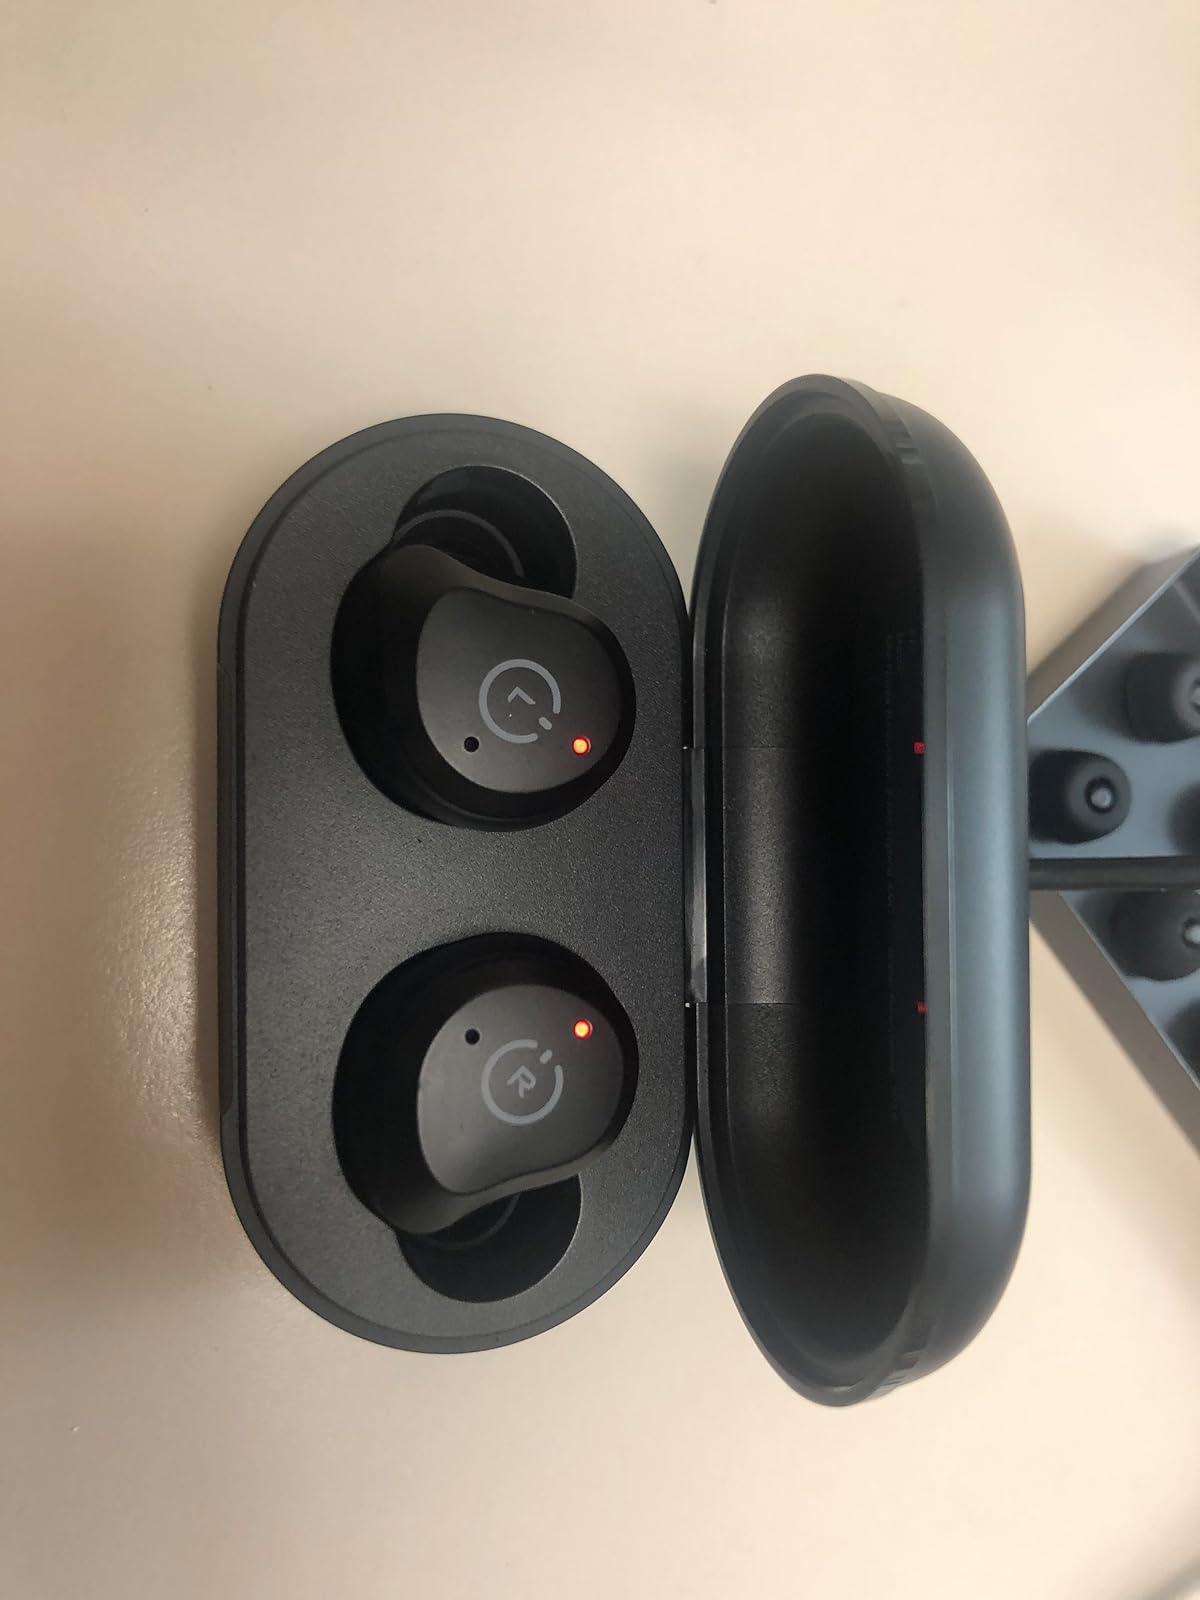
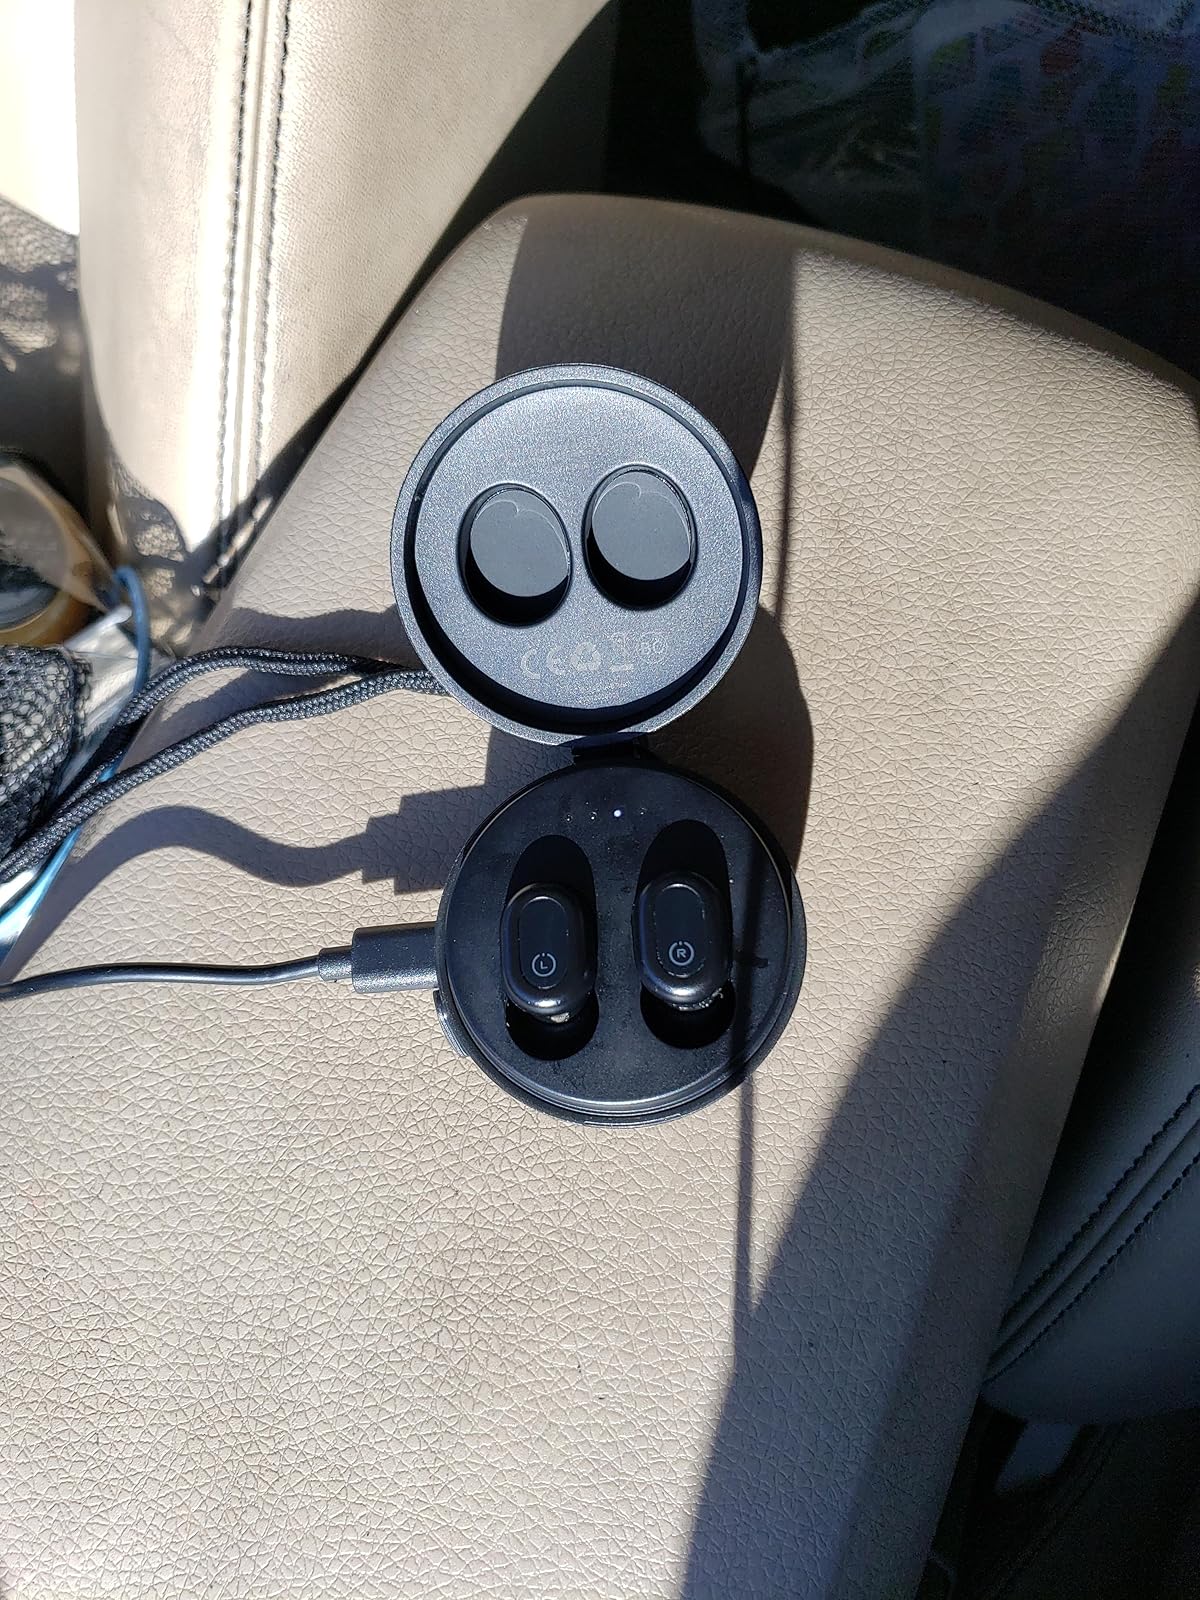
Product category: earbuds
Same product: no